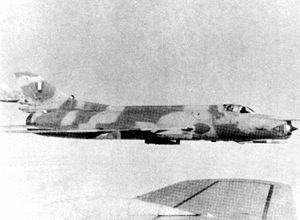
La guerre du Paquisha ou incident du Paquisha voire encore guerre du Falso Paquisha est un conflit de l'année 1981 entre le Pérou et l'Équateur. Elle fait partie d'un ensemble plus large de conflits à propos de différends frontaliers entre ces deux pays. Le Pérou sortit victorieux de ce conflit et demeura en possession des territoires disputés.